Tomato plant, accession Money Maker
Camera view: vertical (180 deg); turntable rotation: 270 degrees
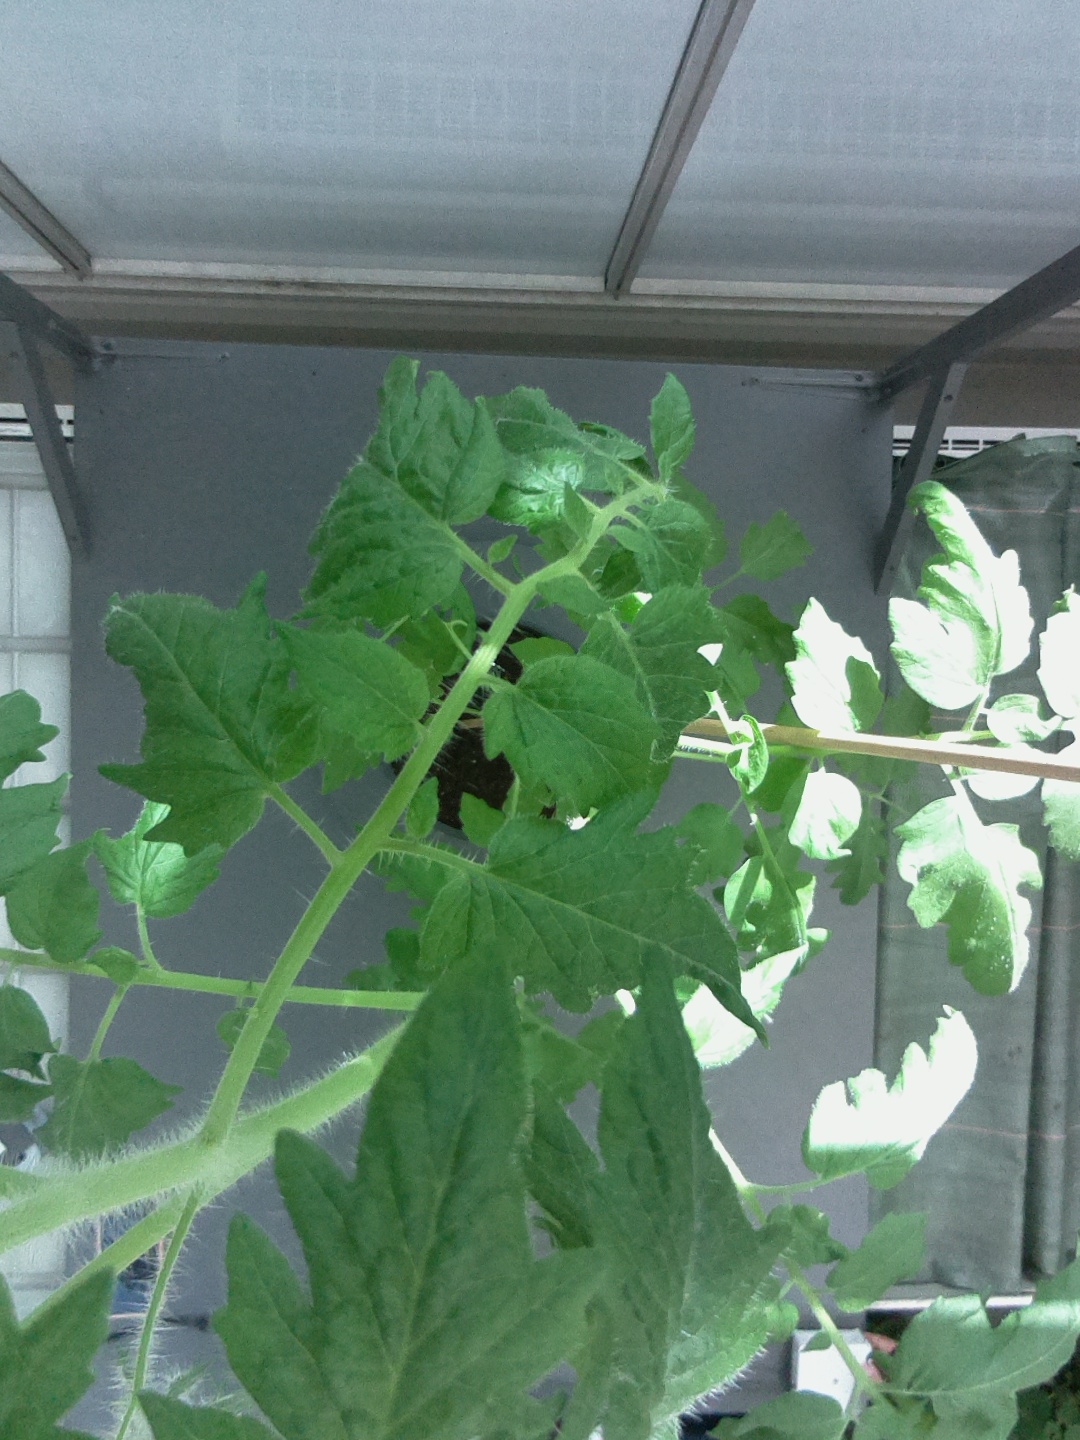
BBCH growth stage 52: 2 inflorescences visible